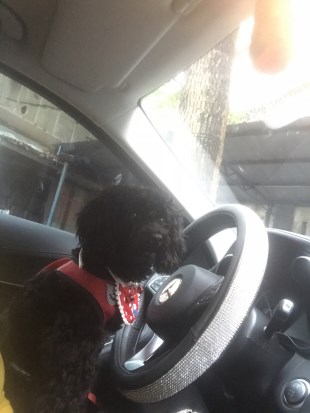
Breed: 2925-n000114-toy_poodle